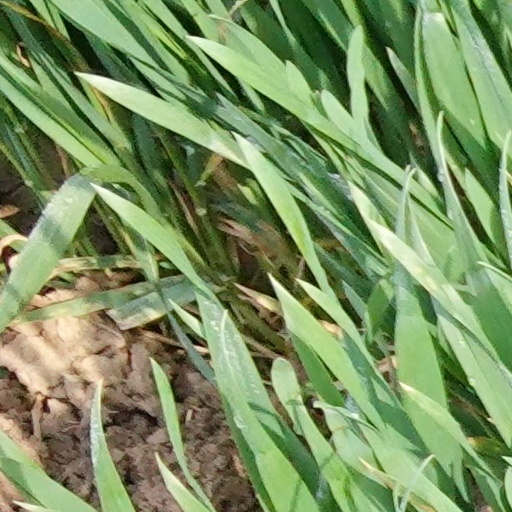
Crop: wheat